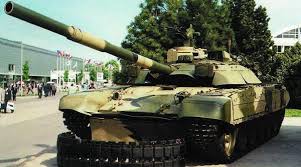
Label: T-72